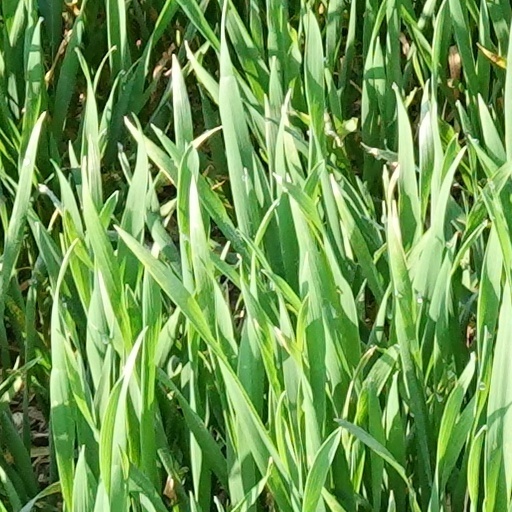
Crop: wheat